Young Man's Fancy (film)

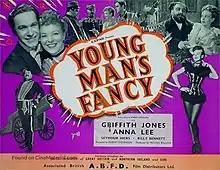

Young Man's Fancy is a 1939 British historical comedy film directed by Robert Stevenson and starring Anna Lee, Griffith Jones, and Seymour Hicks. The screenplay concerns an aristocratic Englishman who is unhappily engaged to a brewery heiress but meets Ada, an Irish human cannonball, during a visit to a music hall and falls in love with her. Together they are trapped in Paris during the "Siege of Paris" (1870-1871).